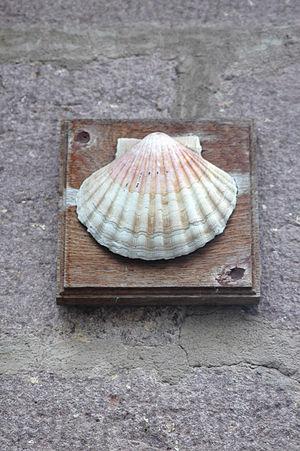
Saint-Jean-Pied-de-Port, sur le chemin de Saint-Jacques de Compostelle. Photo prise le 13/07/06 par Harrieta171